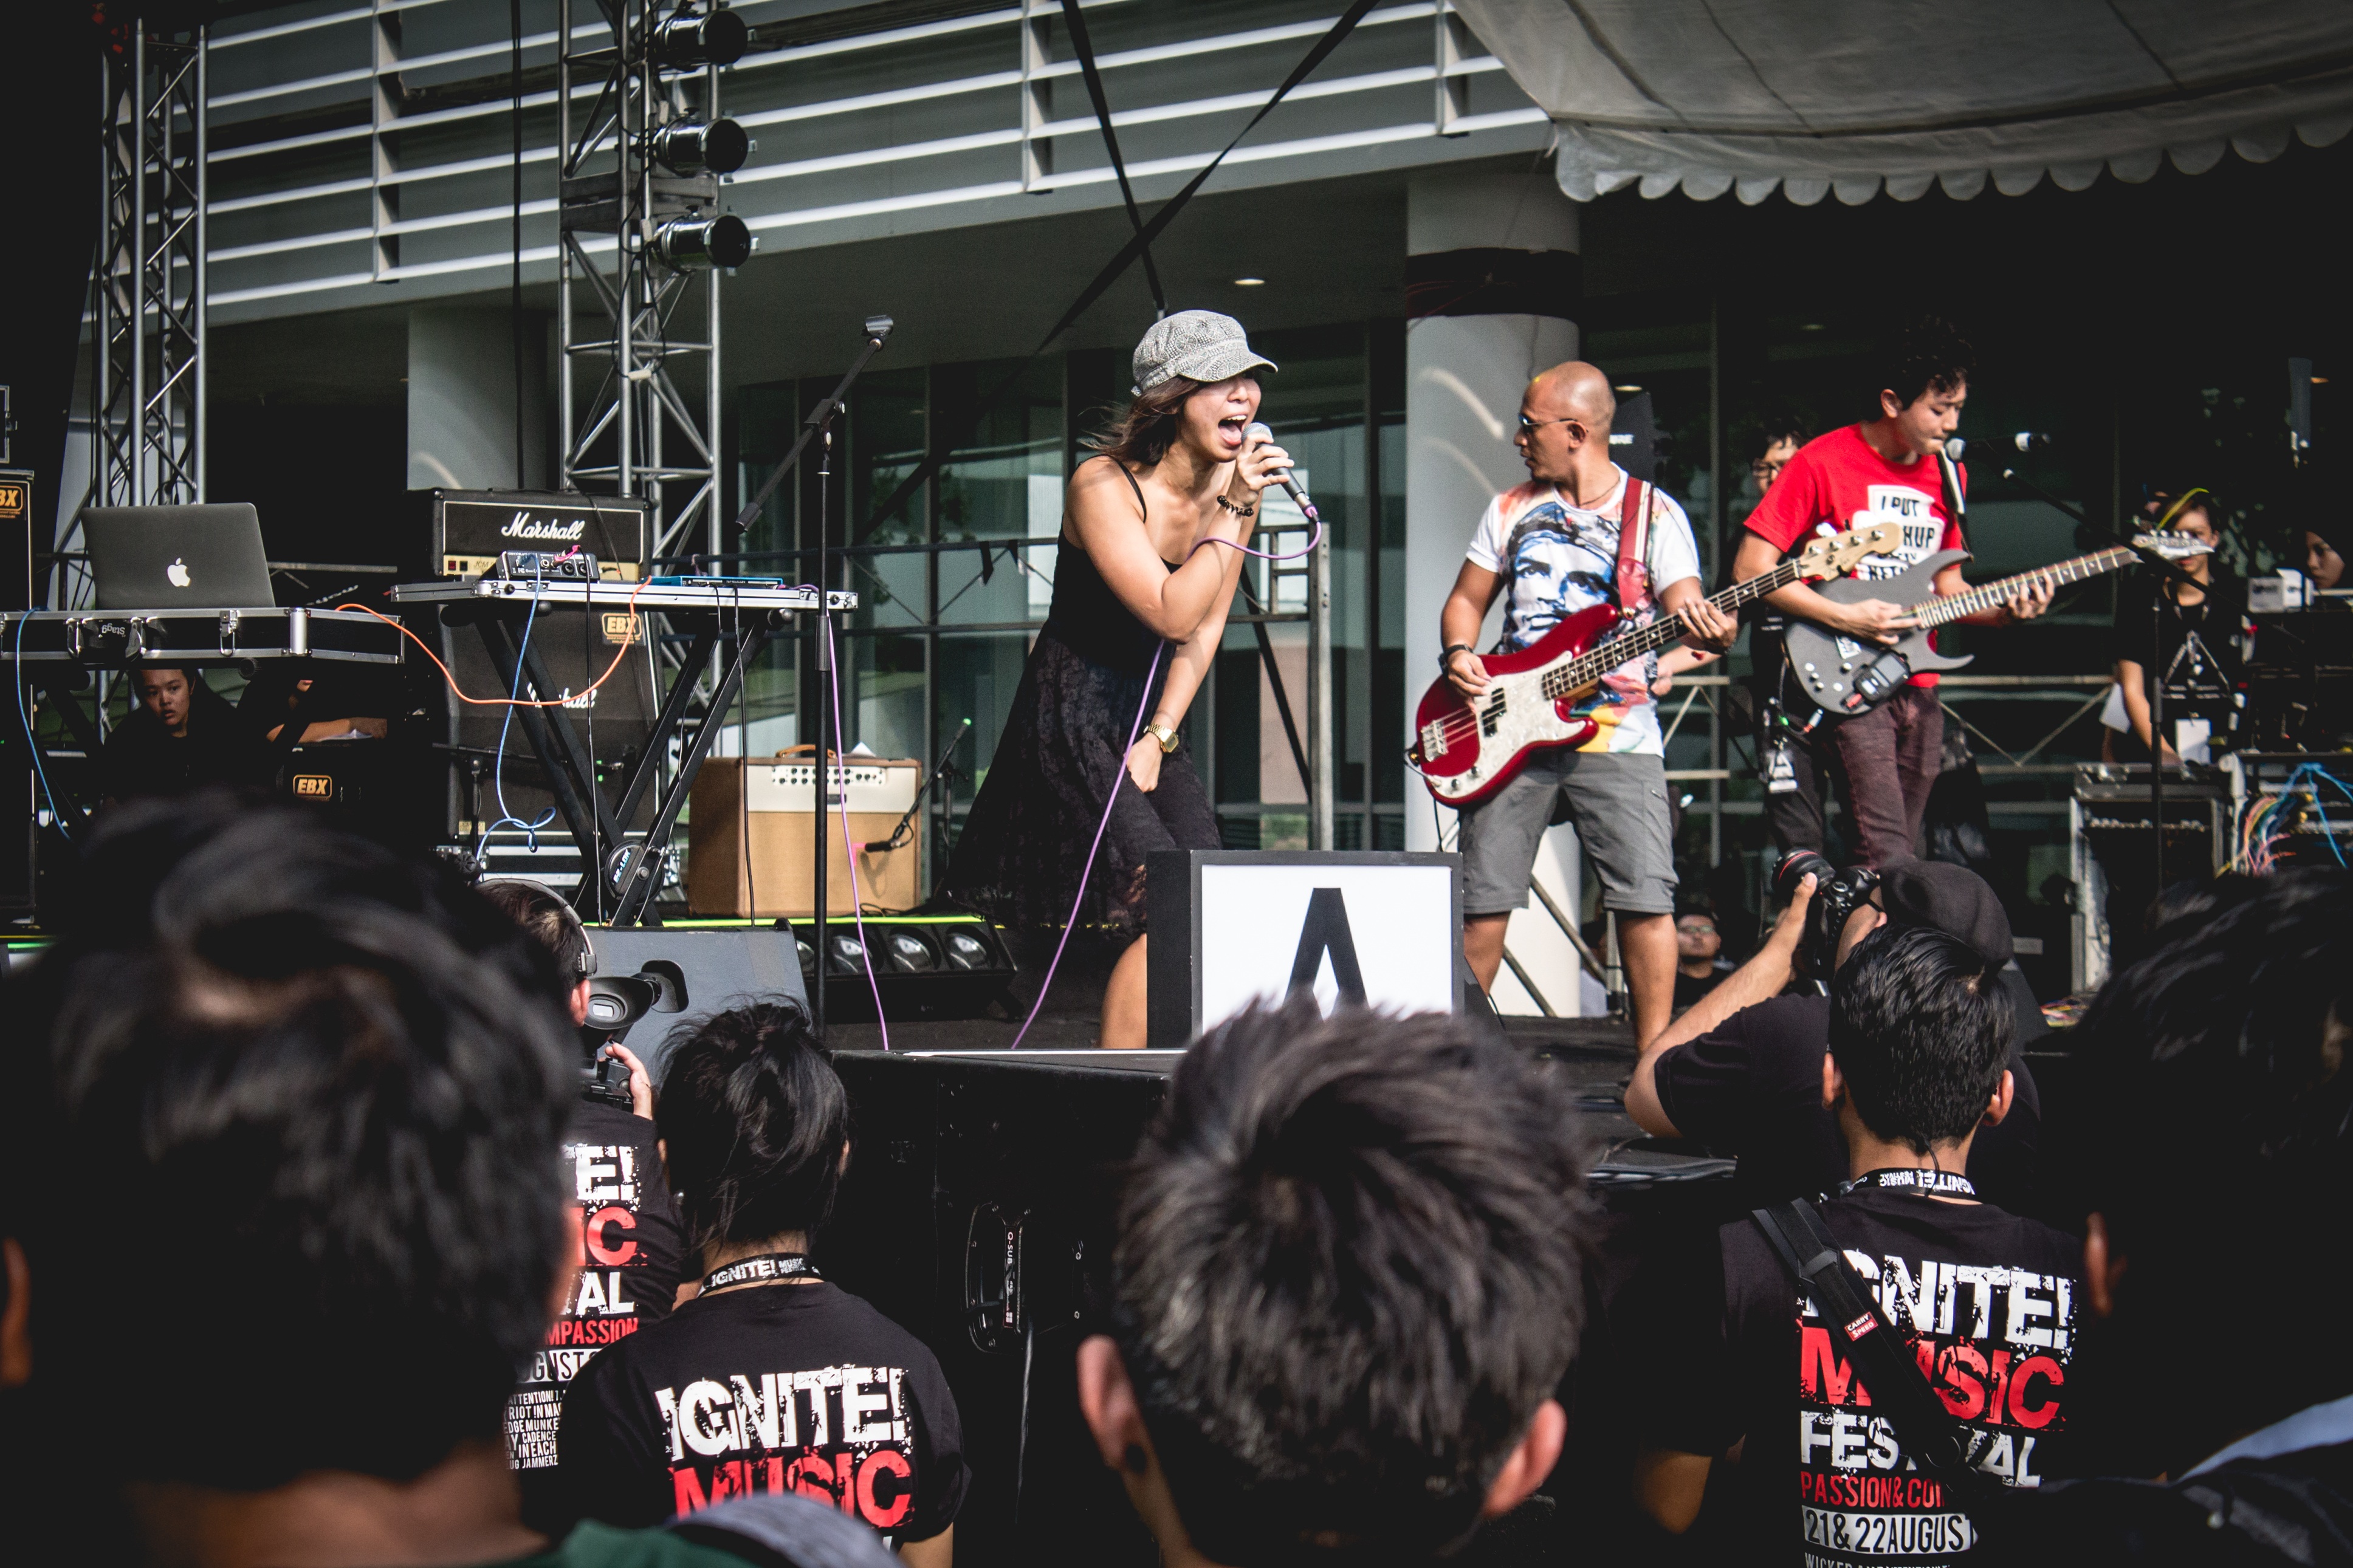
music, crowd, concert, audience, musician, stage, orchestra, performance, musical ensemble